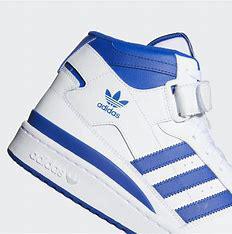
Brand: Adidas
Model: Forum Mid